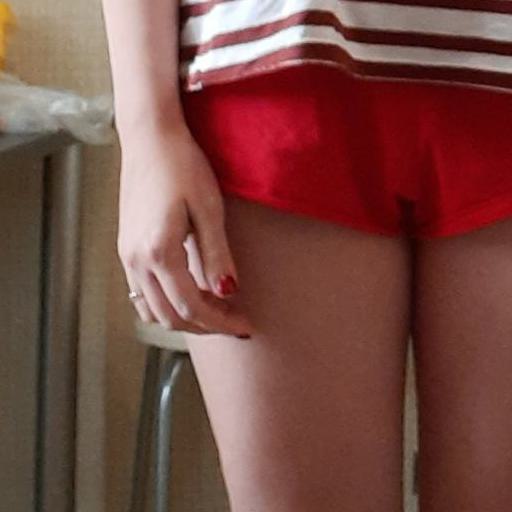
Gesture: no_gesture